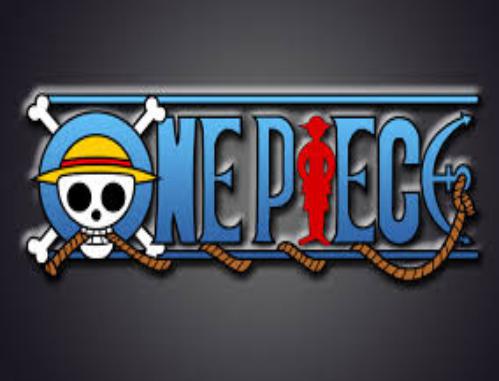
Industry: Leisure